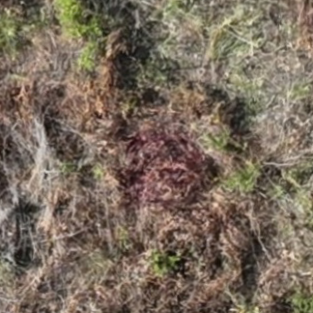
Month: july
Dye color: red
Dye concentration: high